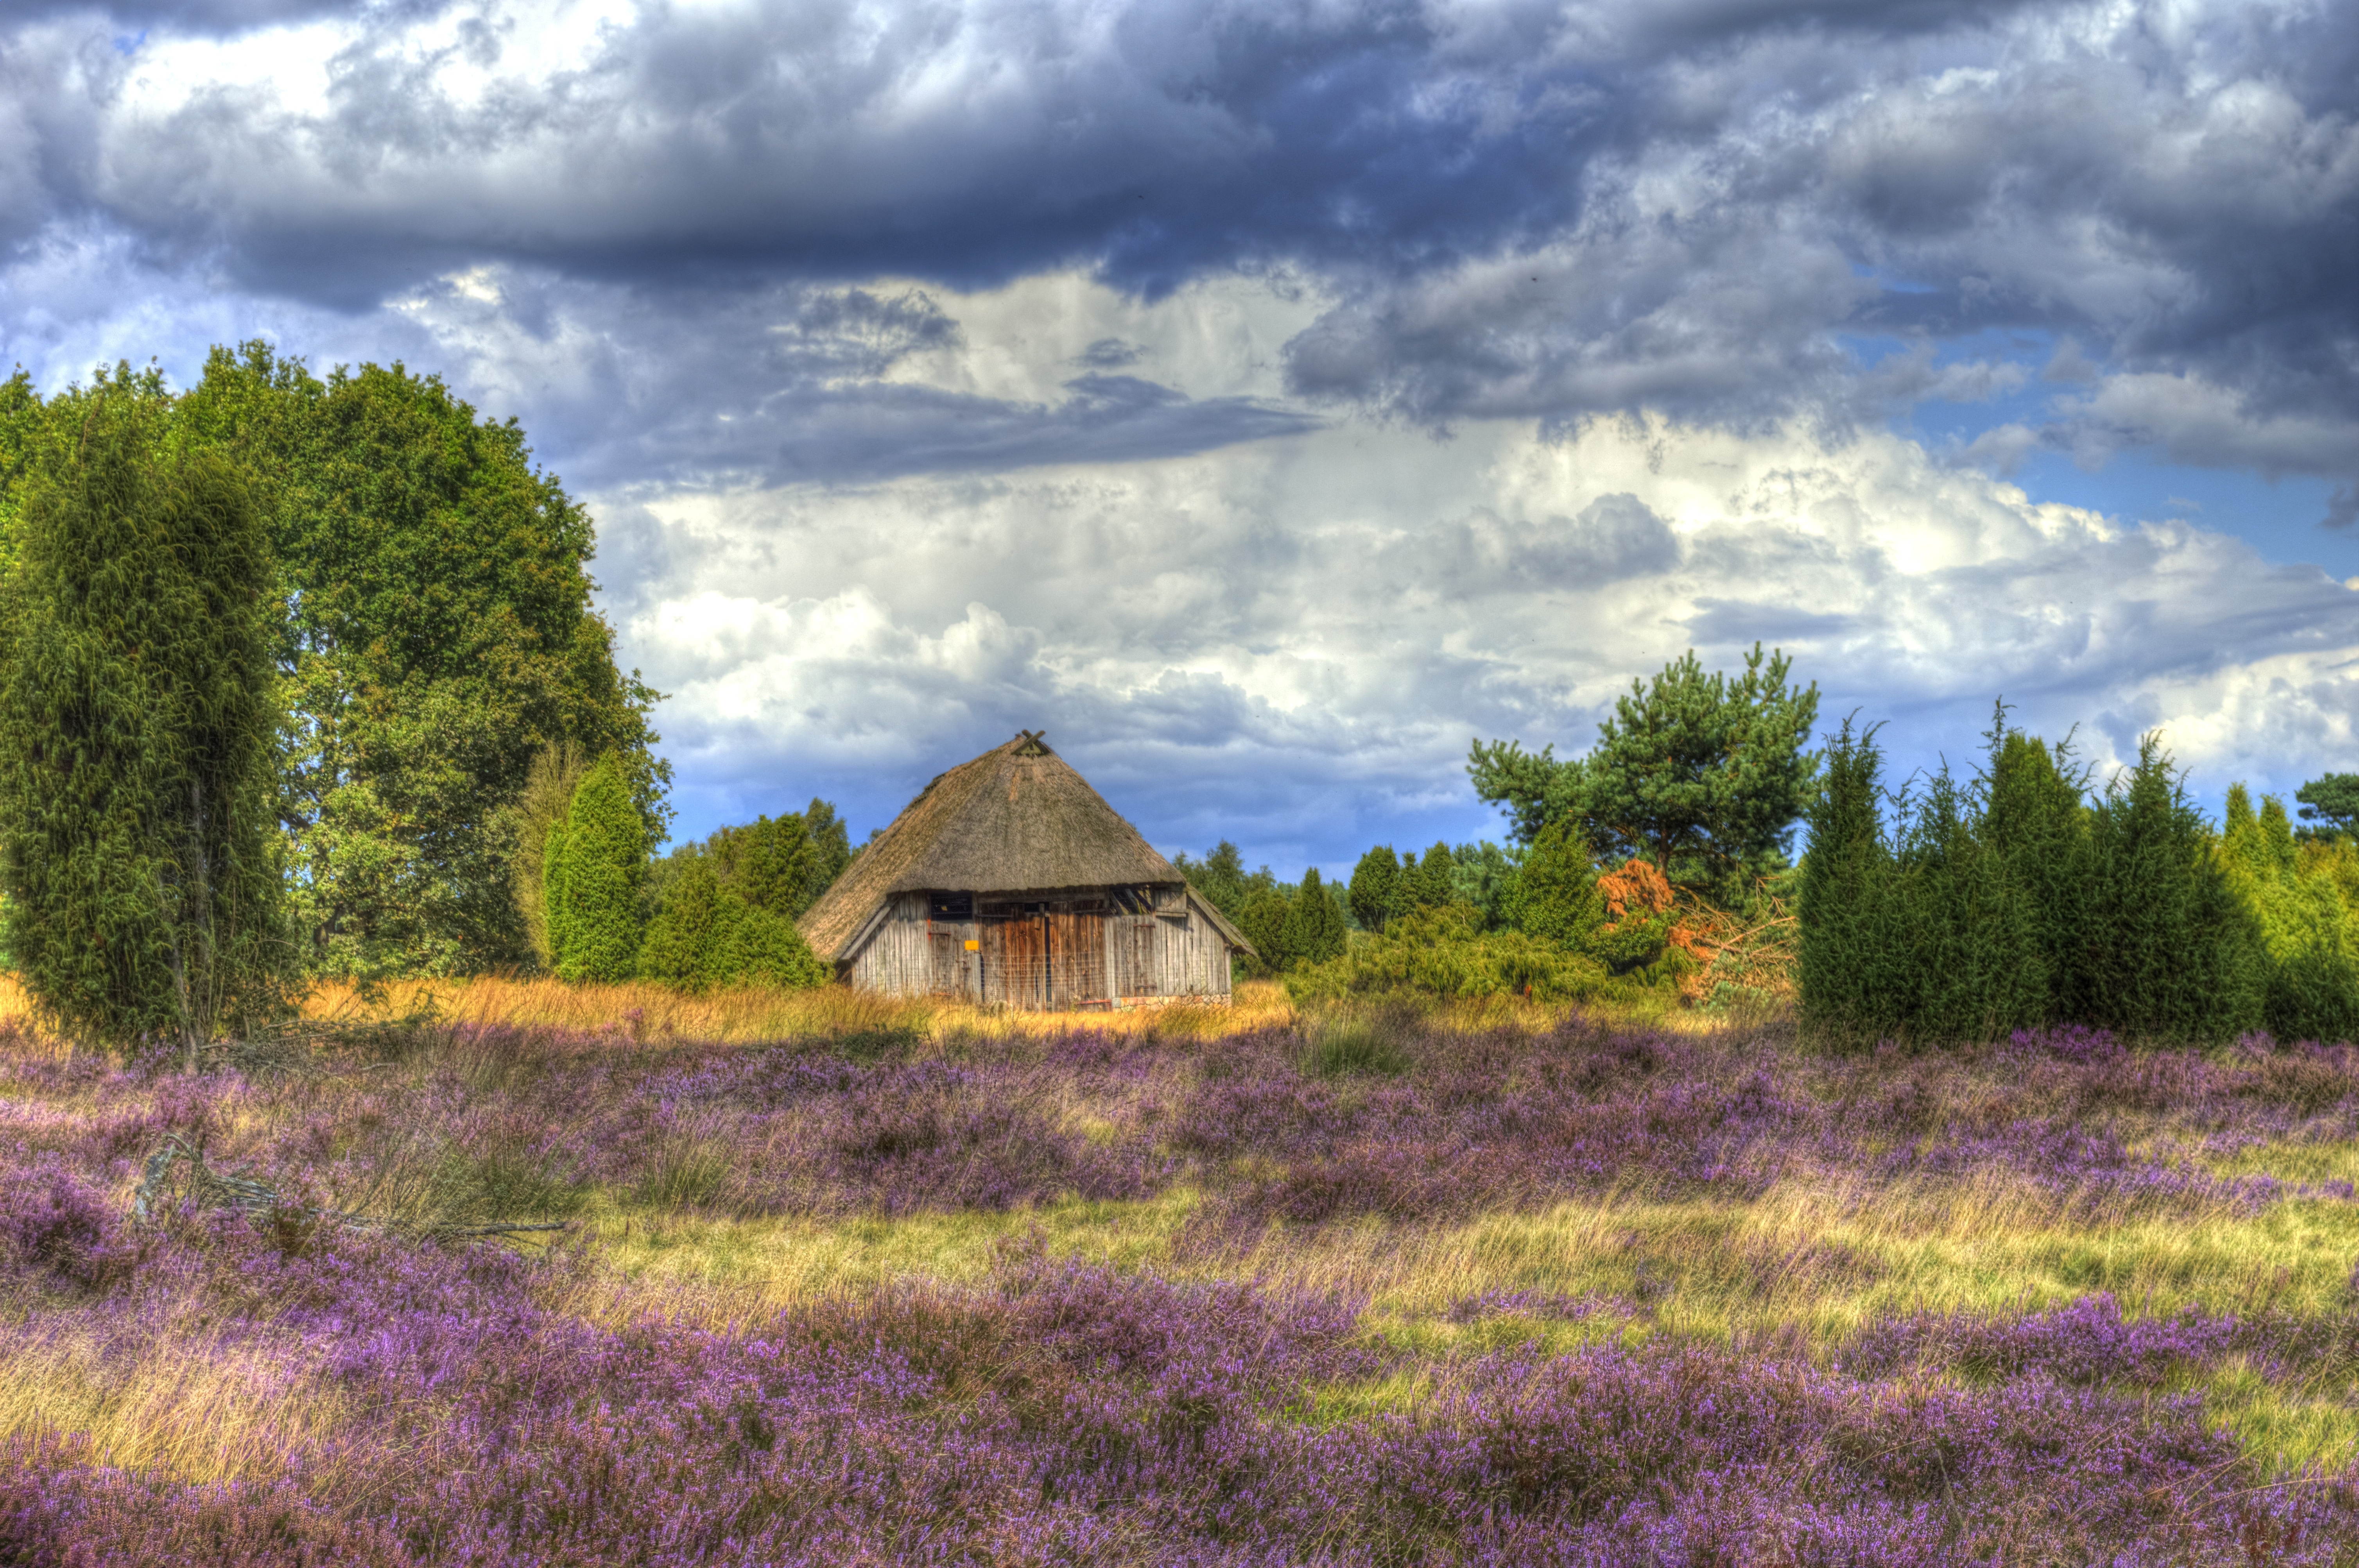
landscape, tree, nature, grass, wilderness, mountain, cloud, sky, hiking, field, farm, meadow, prairie, hill, flower, autumn, grassland, wetland, woodland, habitat, ecosystem, heather, heide, rural area, heathland, l neburg, l neburg heath, wilsede, schneverdingen, natural environment, geographical feature, heidenfest, wilsede mountain